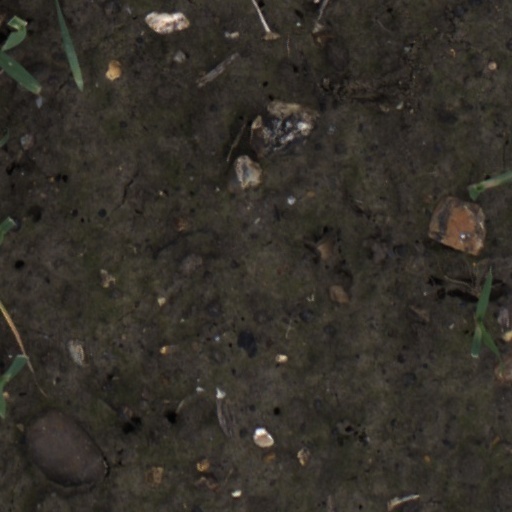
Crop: wheat